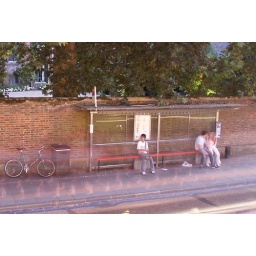
Long exposure shot of a bus stop in Cambridge, as seen from the window of a bar